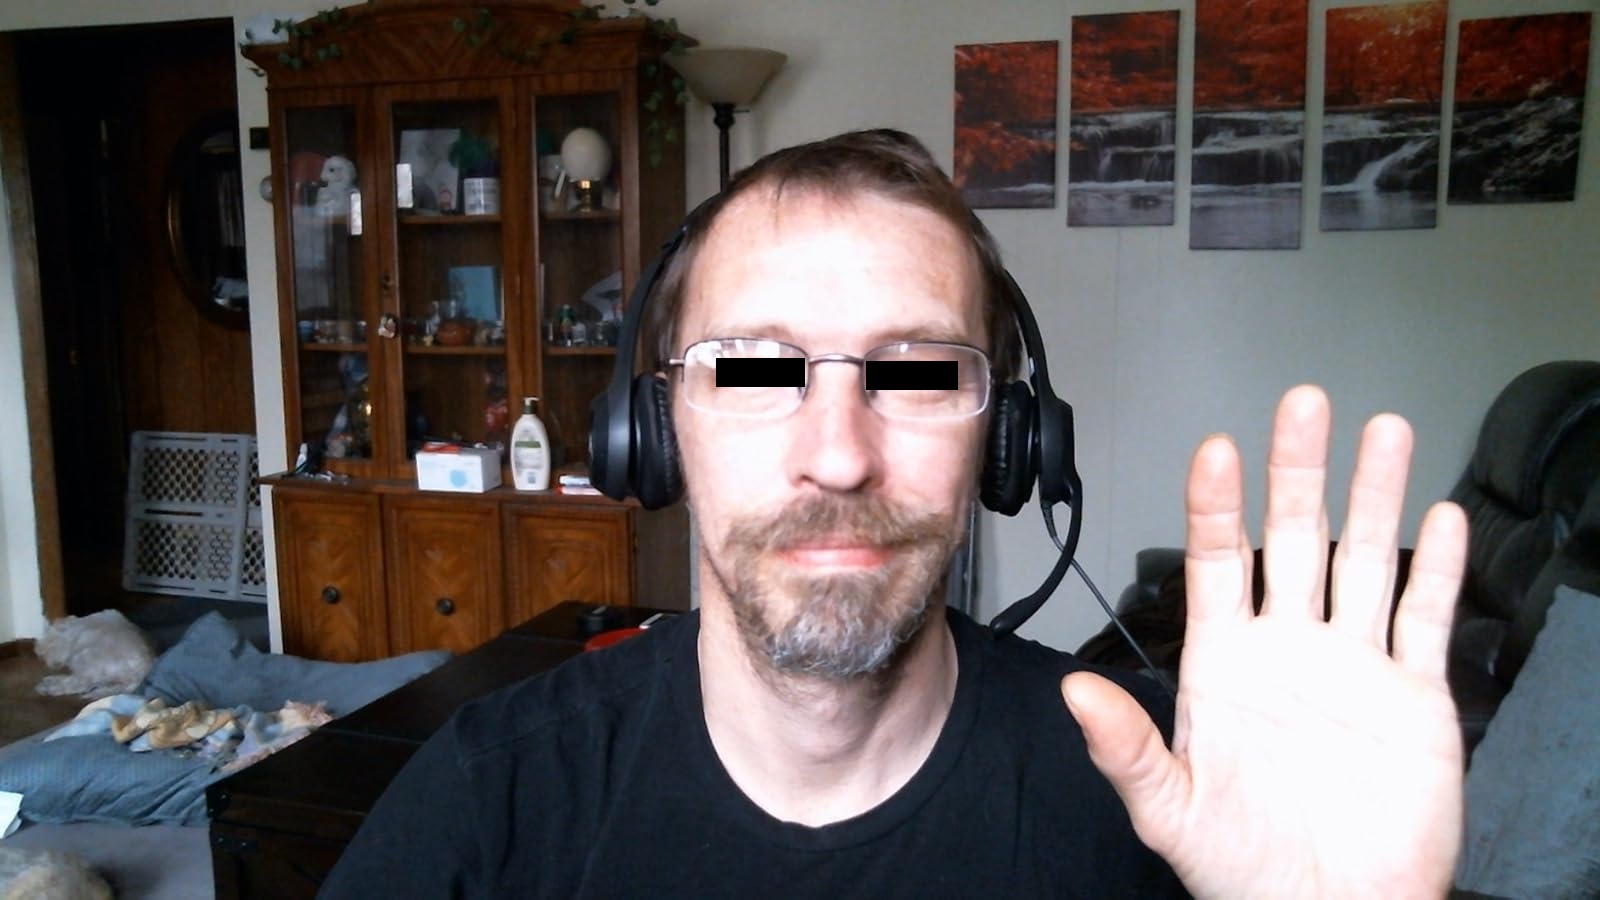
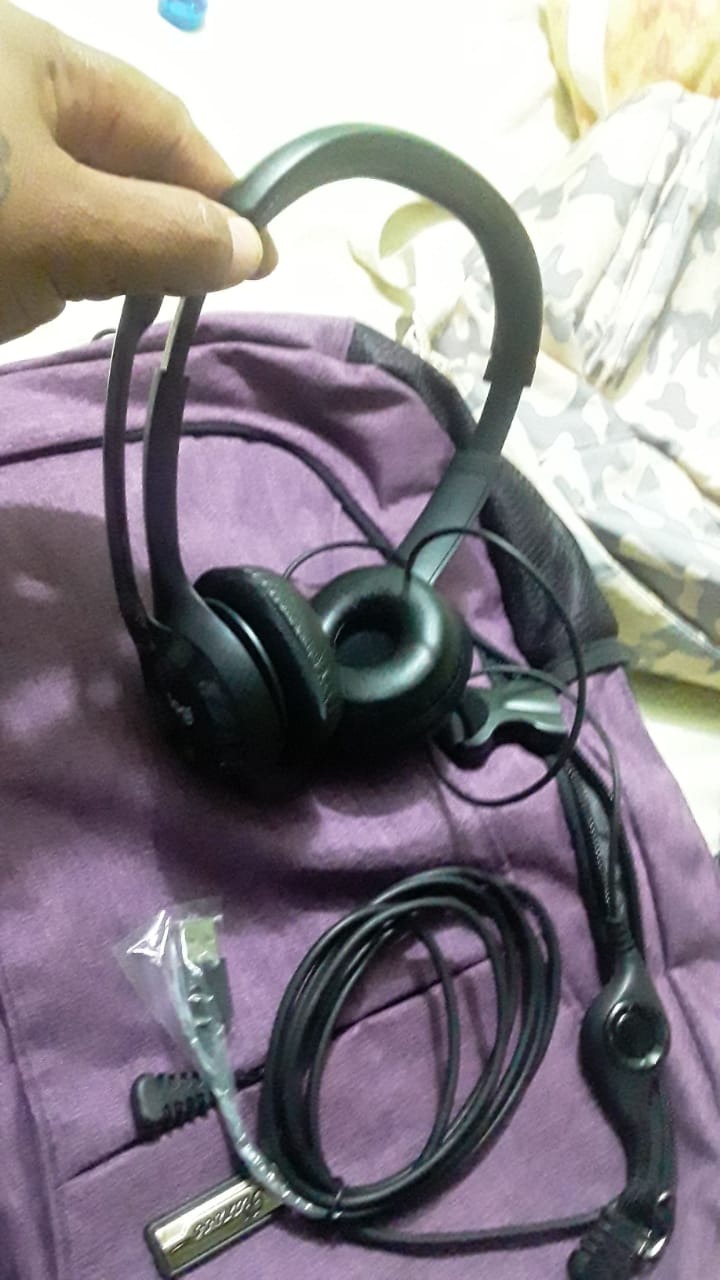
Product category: headphones
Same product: yes